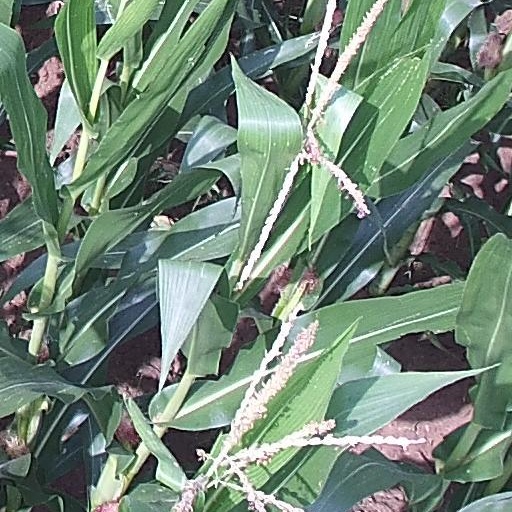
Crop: maize; corn